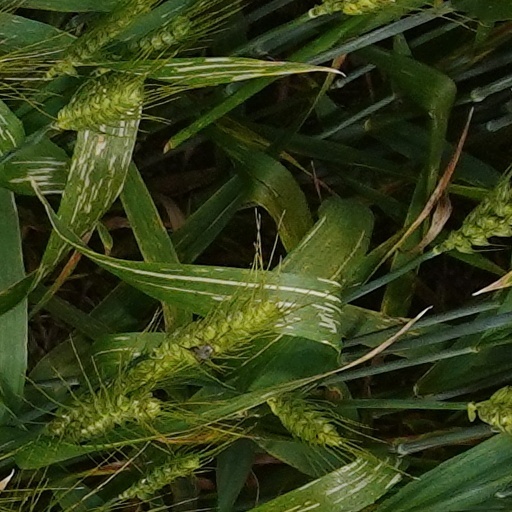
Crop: wheat